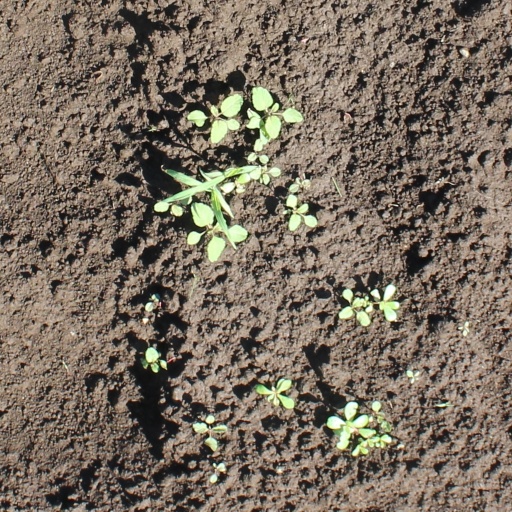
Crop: soybean